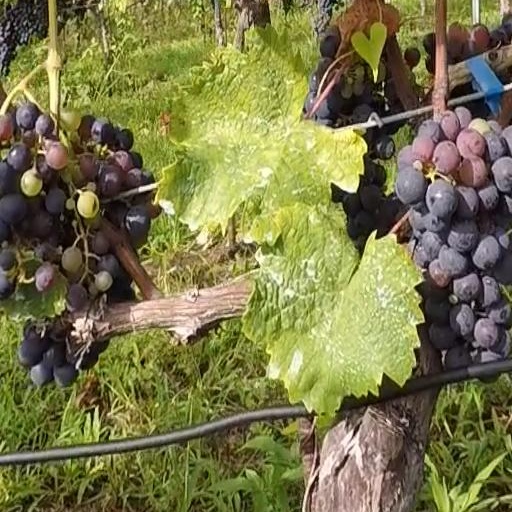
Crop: grape